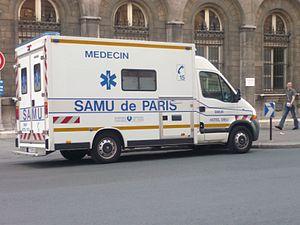
Le service d'aide médicale urgente, connu aussi comme 15 ou centre 15 en France, est le centre de régulation médicosanitaire des urgences d'une région sanitaire. C’est un service d’urgence qui répond à la demande d'aide médicale urgente, c'est-à-dire l'assistance pré-hospitalière aux victimes d'accidents ou d'affections soudaines en état critique. Le médecin régulateur du SAMU régule les ressources de soins urgents dont il reçoit continuellement les disponibilités et oriente les patients vers les services les plus adaptés à leurs cas.
Une ambulance est un véhicule spécialement adapté et aménagé pour permettre le transport des personnes malades, blessées ou parturientes vers un établissement hospitalier — hôpital ou clinique — ou une unité de soins spécialisée.